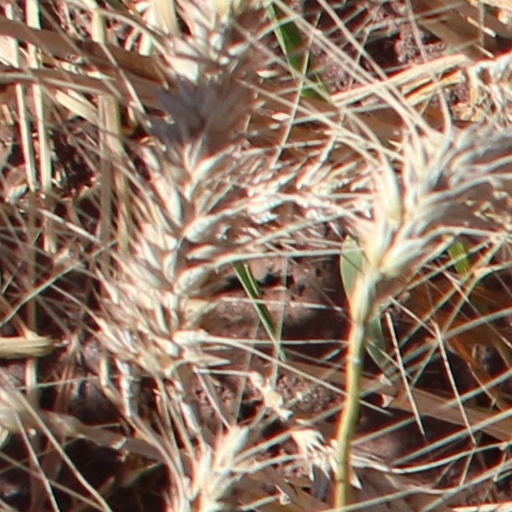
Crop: wheat